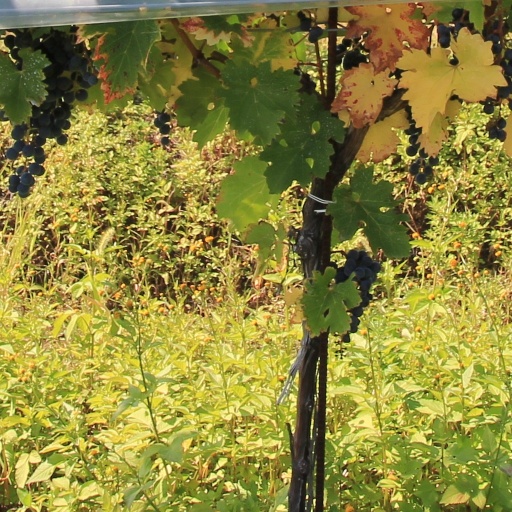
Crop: grape